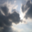
Label: cloud